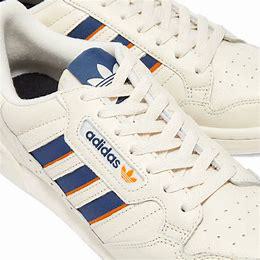
Brand: Adidas
Model: Continental 80 Stripes